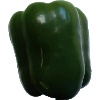
Label: Pepper Green 1